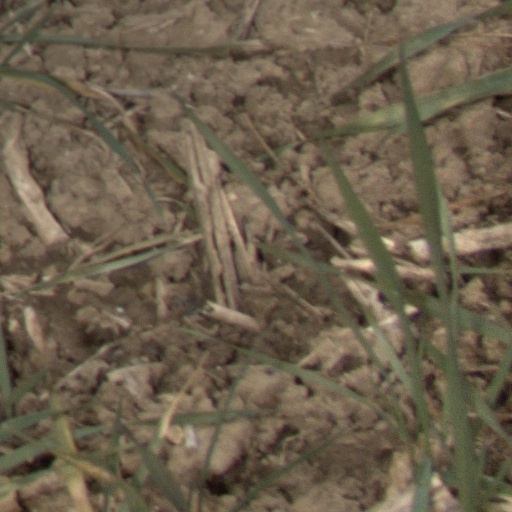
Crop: wheat